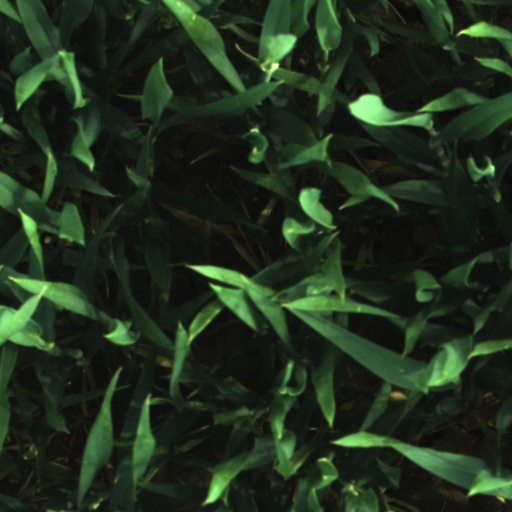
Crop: wheat